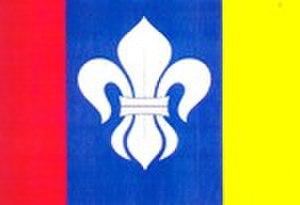
Soběchleby est une commune du district de Přerov, dans la région d'Olomouc, en République tchèque. Sa population s'élevait à 589 habitants en 2018.